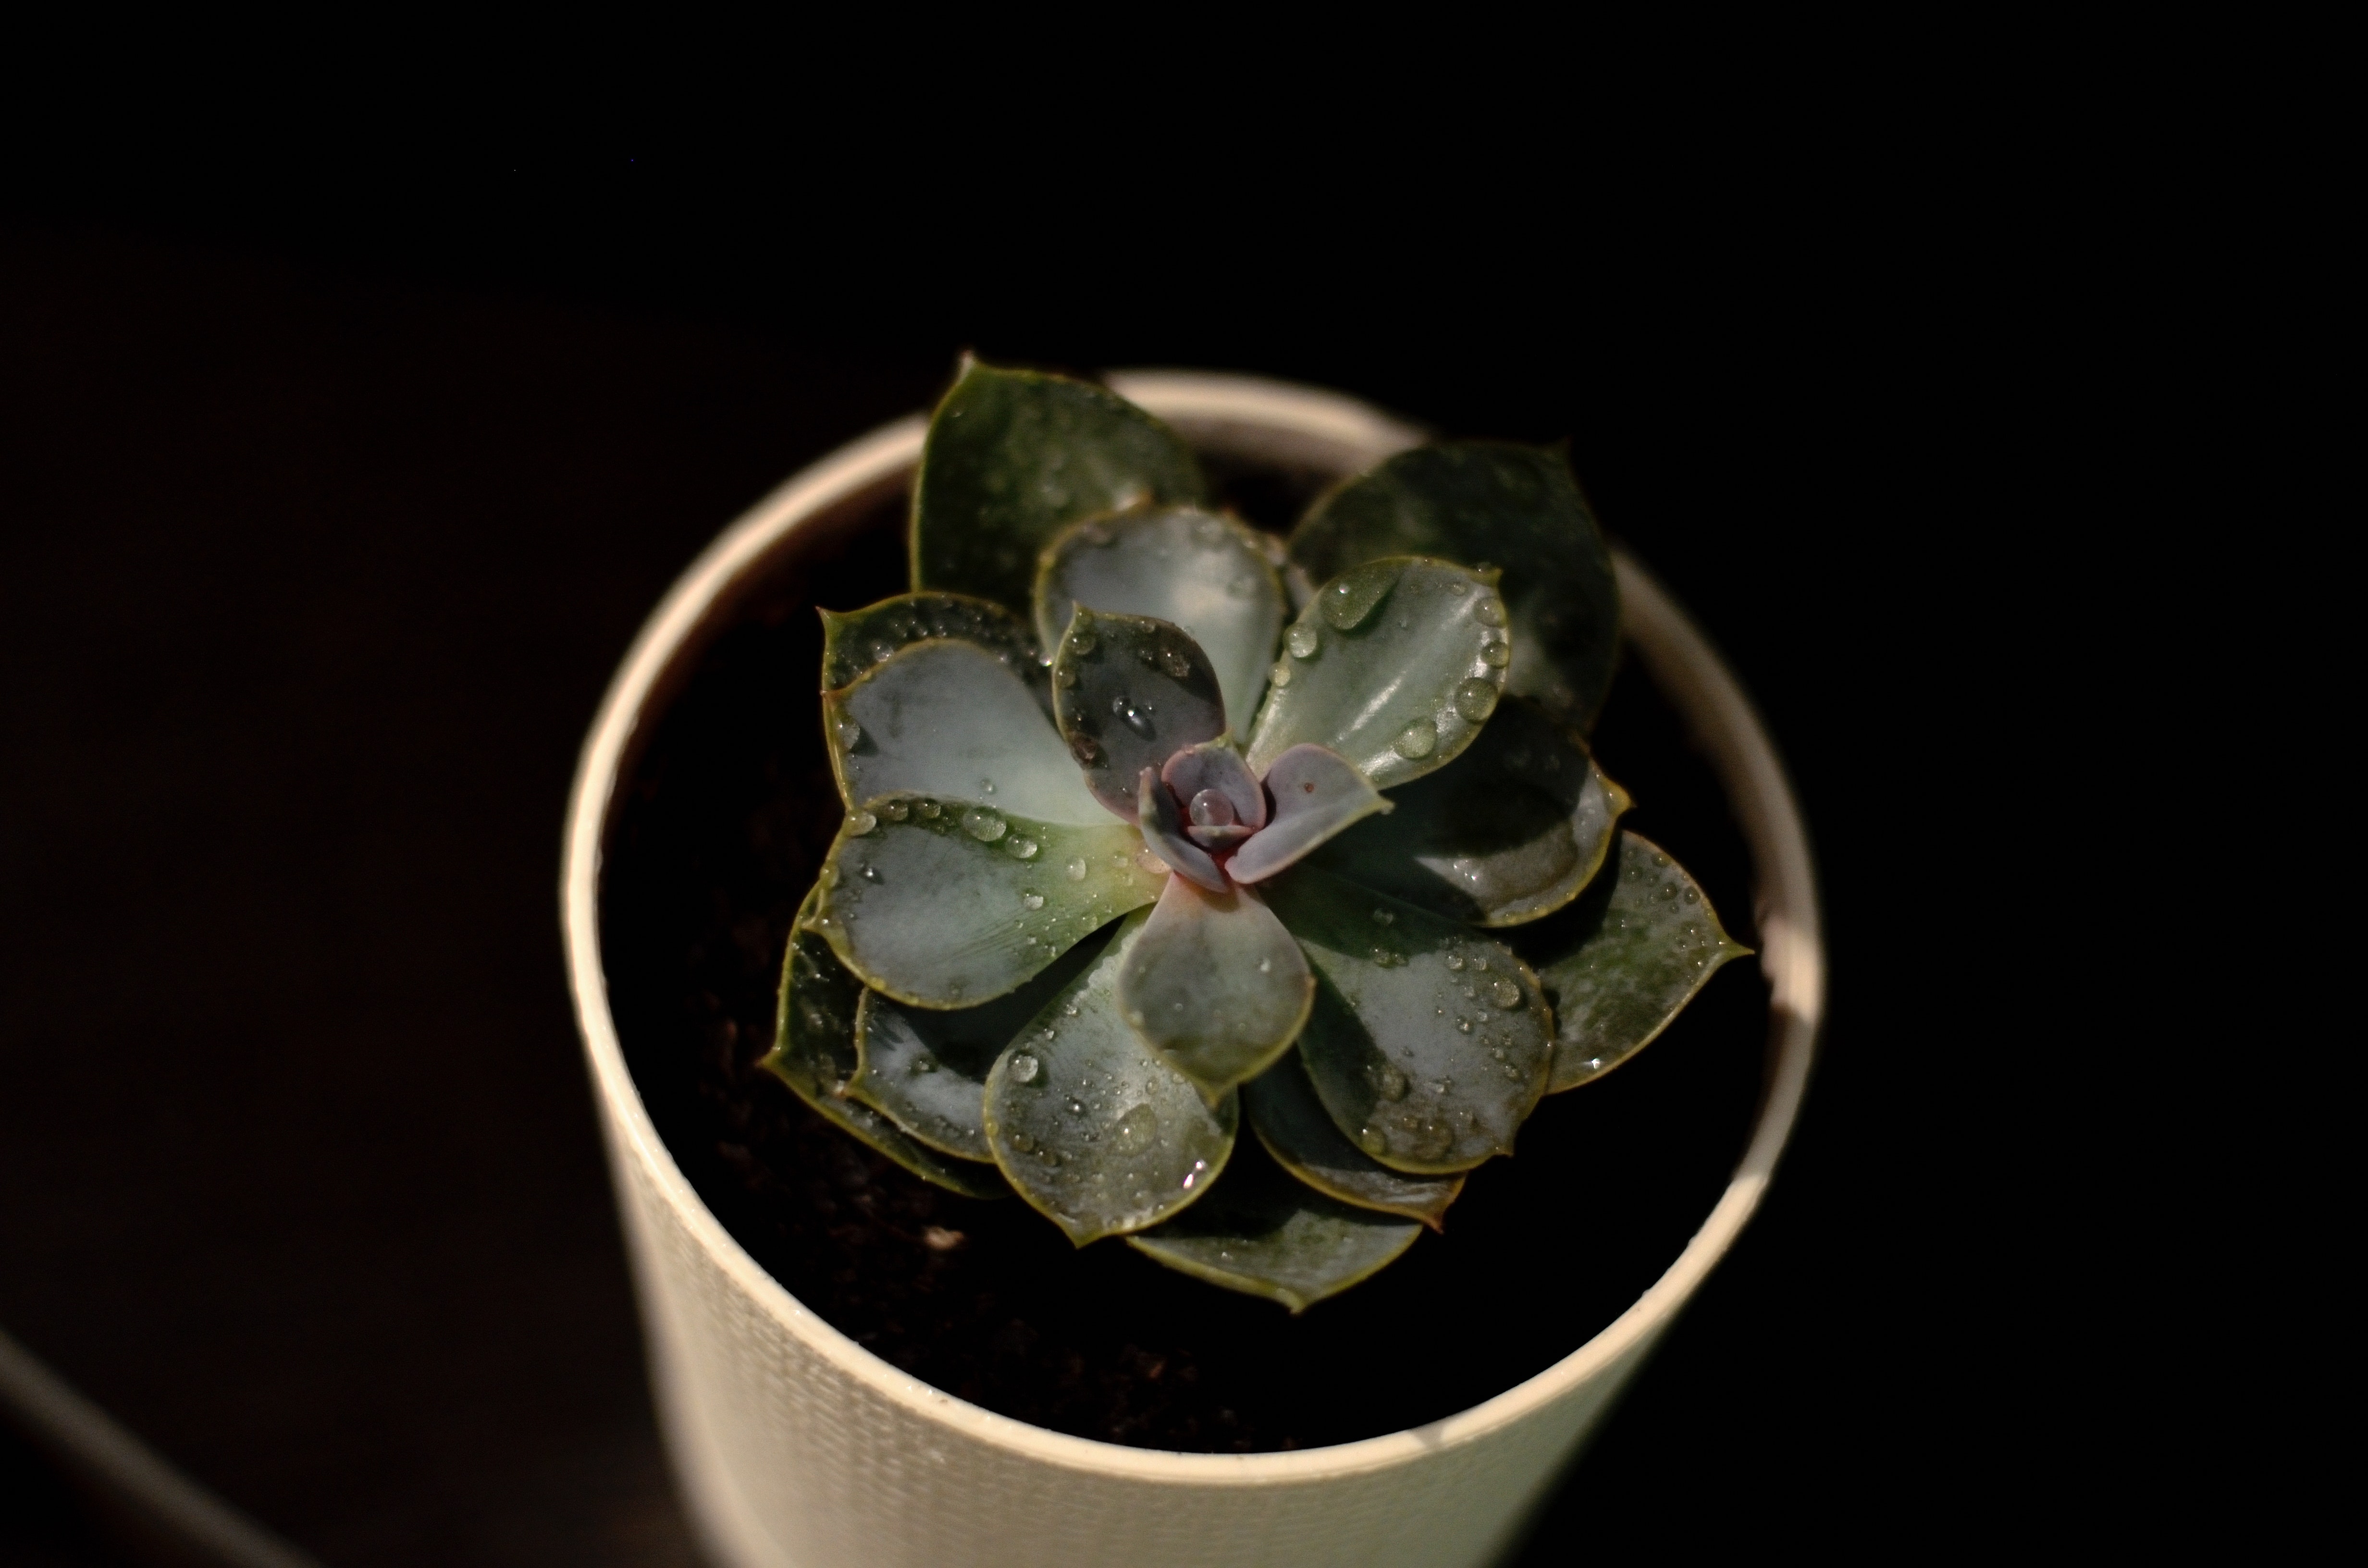
flower, leaf, plant, terrestrial plant, houseplant, spiderwort, still life photography